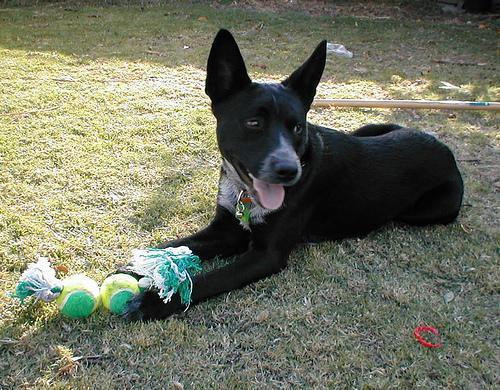
kelpie